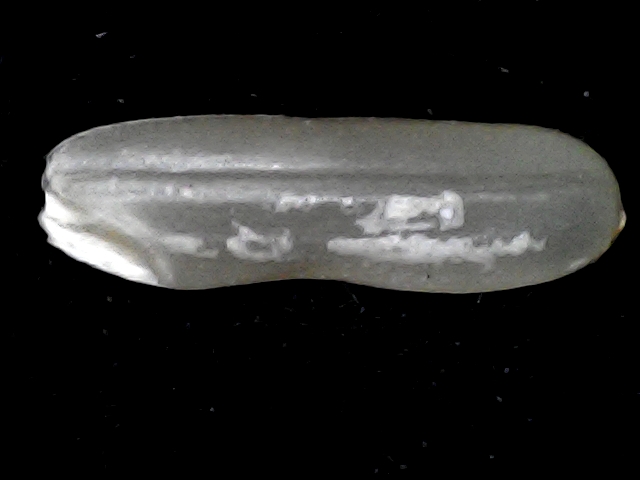
Rice variety: BD87